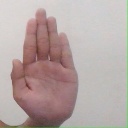
अक्षर: ध